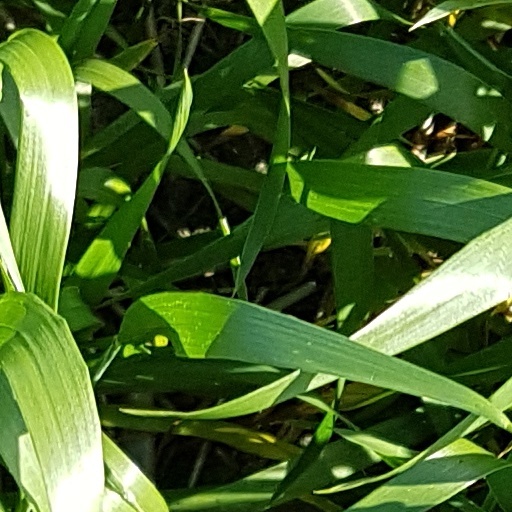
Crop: wheat